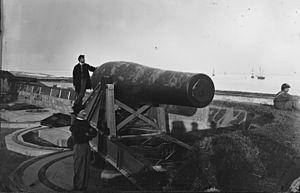
Le canon Rodman est un type de columbiads de la guerre de Sécession, conçu par l'artilleur de l'Union Thomas Jackson Rodman. Ces pièces d'artillerie lourde étaient conçues pour tirer aussi bien des boulets que des obus ; elles étaient destinées aux batteries côtières. Elles ont été coulées en calibres de 8 pouces, 10 pouces, 13 pouces, 15 pouces, et un de 20 pouces. Hormis la taille, les canons étaient tous de conception identique, de forme tronconique, dotés d'une grande cascabelle aplatie avec une roue dentée pour rectifier la hausse. Contrairement aux autres columbiads, les canons Rodman étaient dépourvus de magasin à poudre de type obusier ; mais leur principale différence avec les pièces d'artillerie antérieures tenait au fait que leur canon était alésé dans la masse : le développement de cette technique permit à Rodman d’obtenir des canons en fonte beaucoup plus résistants que leurs prédécesseurs.
Un canon « columbiad » est une pièce d'artillerie de gros calibre, à âme lisse, se chargeant par la bouche et capable de tirer des projectiles en tir tendu ou en tir courbe. À l'origine, sa particularité est d'avoir une chambre au fond du tube, à l'image de celle présente sur les obusiers. Cette particularité disparaîtra, mais le nom sera conservé.